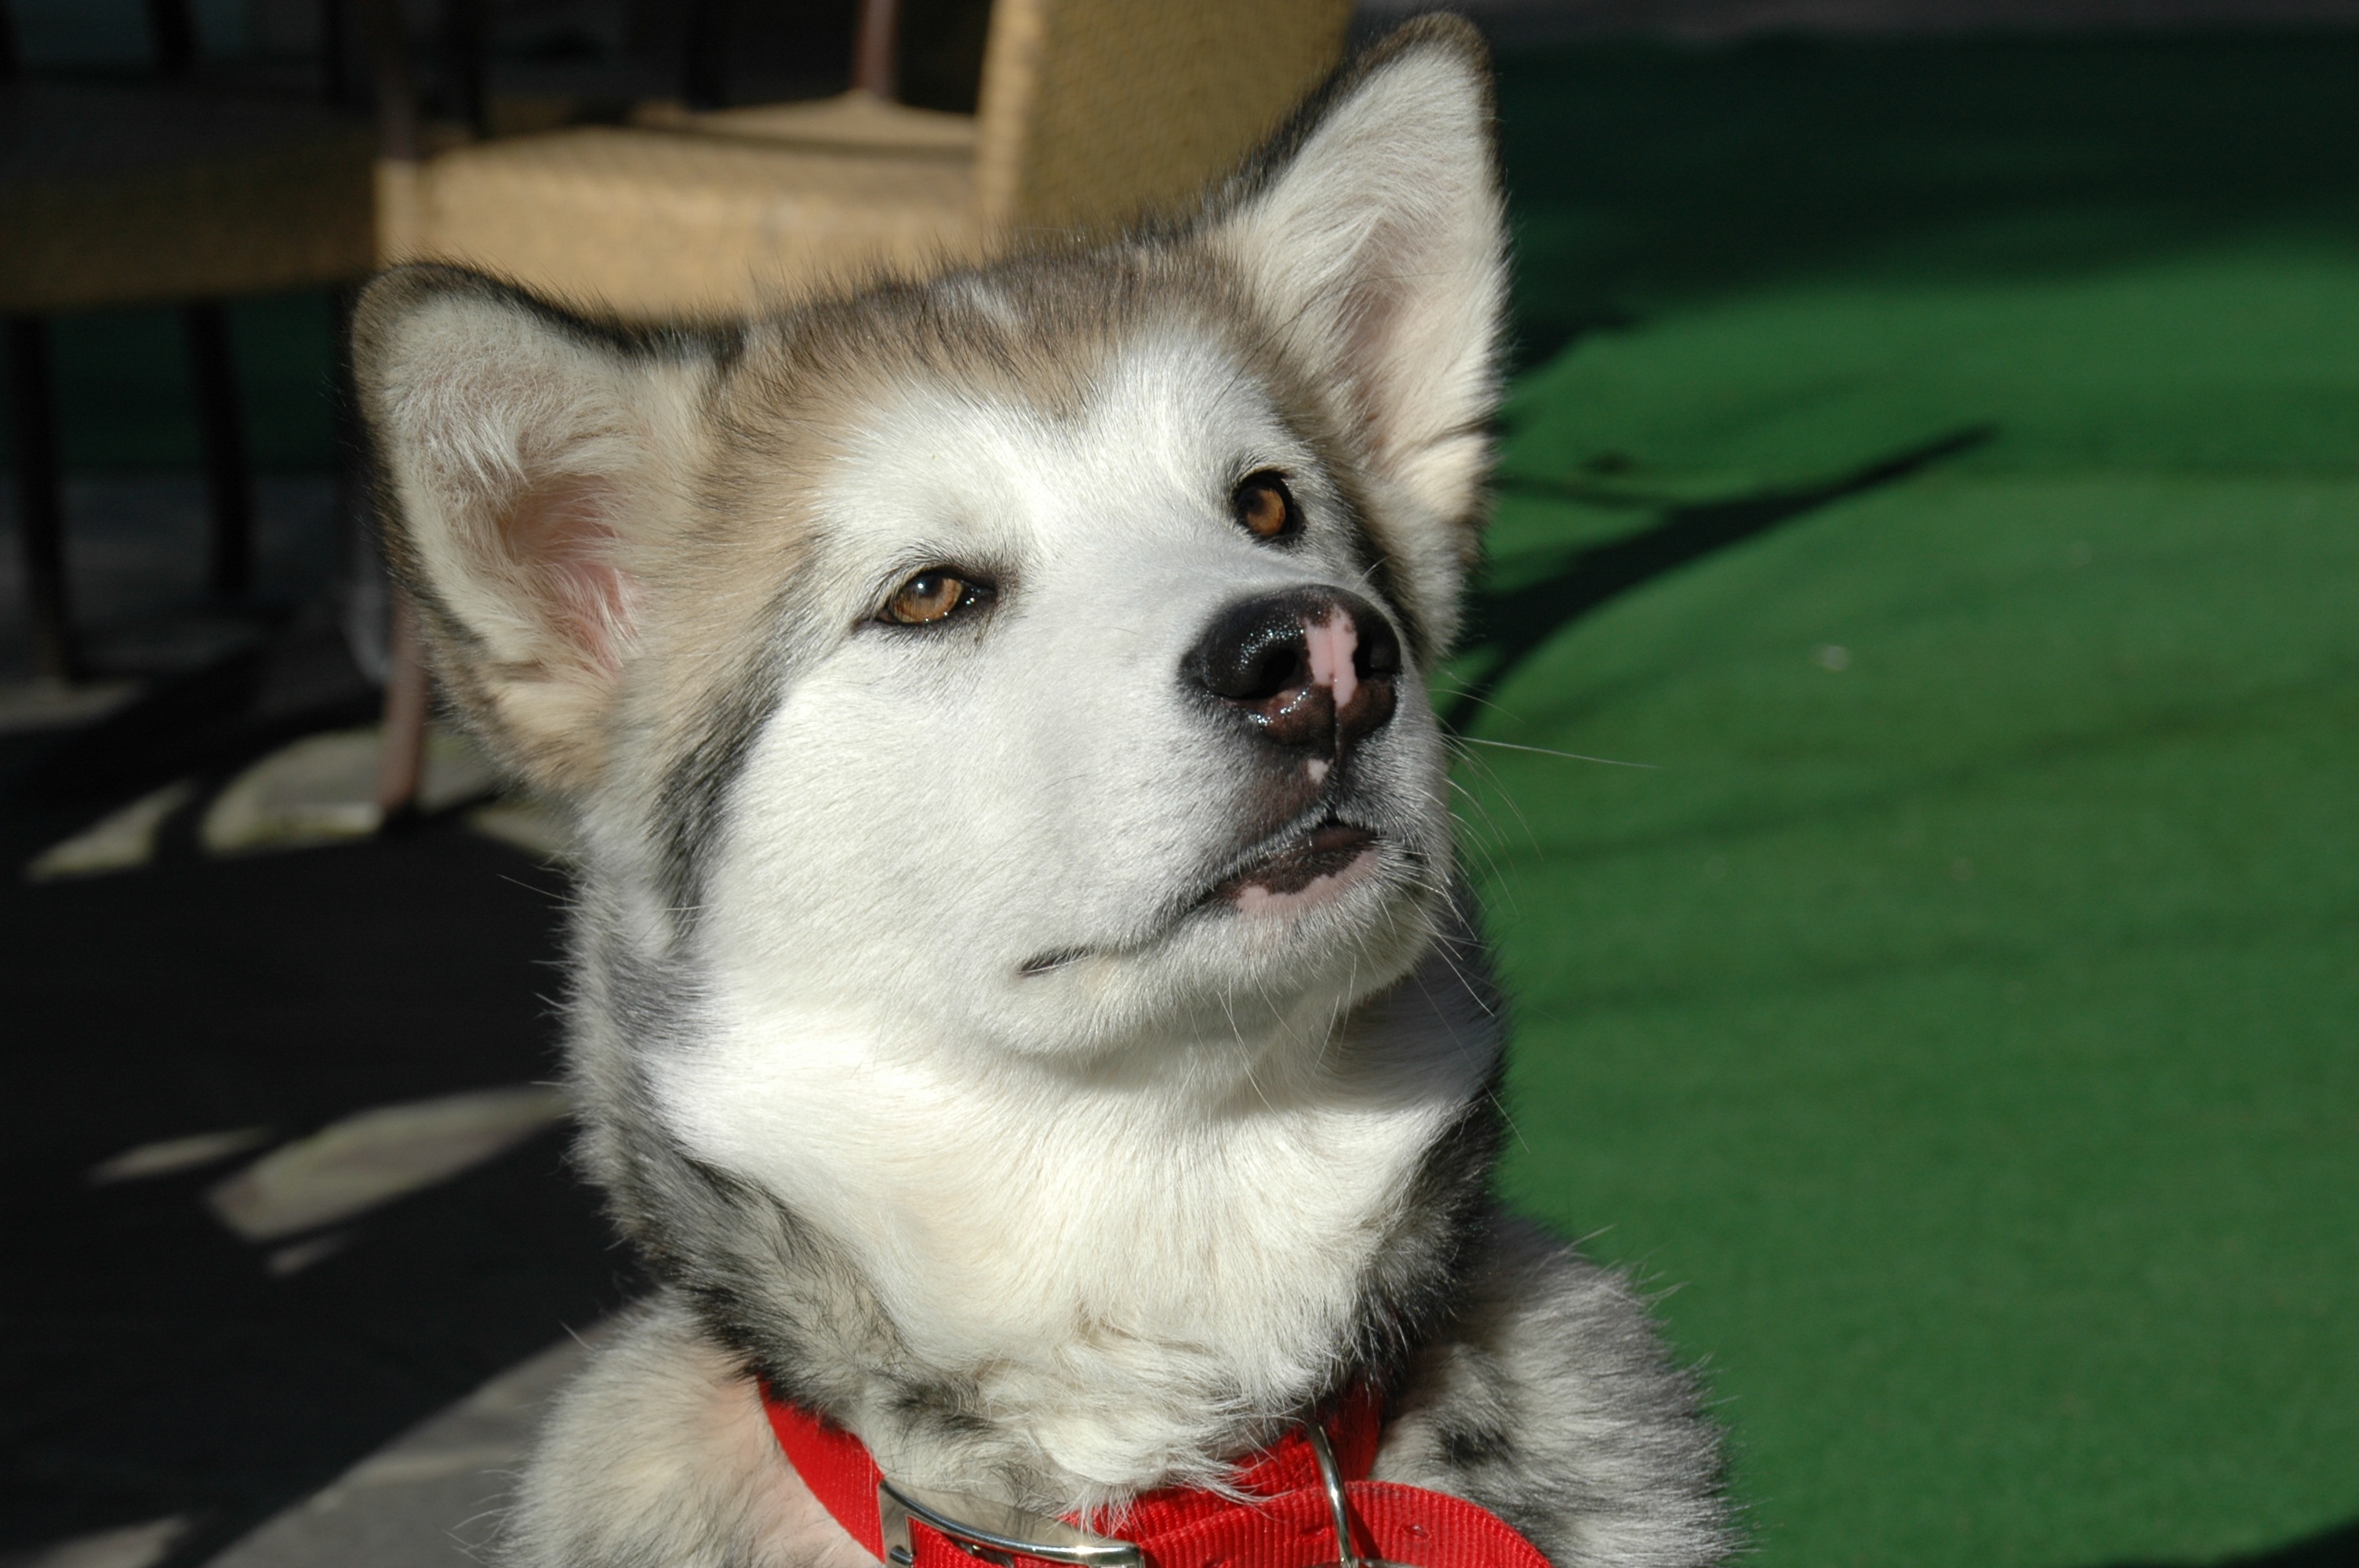
puppy, dog, mammal, vertebrate, dog breed, sled dog, akita inu, siberian husky, alaskan malamute, dog like mammal, carnivoran, dog breed group, greenland dog, east siberian laika, west siberian laika, j mthund, northern inuit dog, miniature siberian husky, alaskan klee kai, alaskan malamut